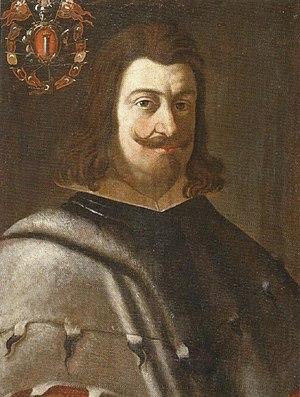
Filippo I Colonna, possiblement né en Sicile en 1578 et mort en un lieu inconnu le 11 avril 1639, Prince de Paliano, est un noble italien, patriarche de la famille Colonna.